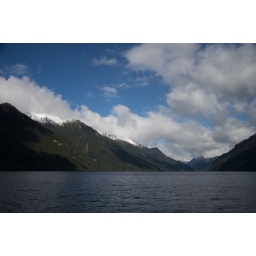
The mountains in fiordland were beautiful with snow on the tops and trees all the way down to the water